Brazilian Grand Prix

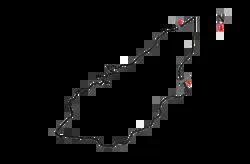
Circuito da Gávea 1934

Motor racing started in Brazil before World War II, with races on the Gávea street circuit in Rio de Janeiro starting in 1934. In 1936 construction began on Brazil's first permanent autodrome in the São Paulo neighborhood of Interlagos and was finished in 1940. Brazil held Grands Prix during the early parts of WWII at Interlagos and Gavea. Interlagos, a circuit inspired in layout by the Roosevelt Raceway in the United States quickly gained a reputation as being a tough and demanding circuit with many challenging corners, elevation changes, a rough surface, and little room for error.